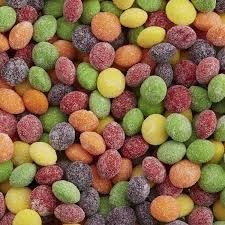
Item Name: Skittles Littles Original Chewy Candy (Pack of 2)
Bullet Point 1: Bite-Sized Burst of Flavor: Experience the original Skittles flavors in a fun, smaller size—perfect for popping and savoring the fruity goodness.
Bullet Point 2: Consistent Chewy Delight: Enjoy the same chewy texture and vibrant fruit flavors you love, now in adorable bite-sized pieces.
Bullet Point 3: Versatile Snacking: Ideal for on-the-go enjoyment, snacking at your desk, or adding a playful touch to your culinary creations.
Bullet Point 4: Colorful Fun for All: These mini Skittles pack a big punch of rainbow-colored joy, adding excitement to any moment.
Bullet Point 5: Convenient 3 Pack Bundle: Grab a two-pack bundle for triple the fun! Share one and keep the other for yourself or mix and match flavors for an even more exciting tasting experience.
Bullet Point 6: Perfect for Sharing: Share the joy of Skittles Littles with friends and family, or keep all three packs handy for a personal flavor journey.
Bullet Point 7: Snack Time Made Fun: Elevate your snacking experience with these bite-sized bursts of fruity delight, making every moment more vibrant and enjoyable.
Bullet Point 8: Party Favor Favorite: Ideal for party favors, candy buffets, or as a colorful addition to gift bags, these mini Skittles bring a fun and delicious touch to any celebration.
Bullet Point 9: Stock Up & Save: Purchase the three-pack bundle for extra convenience and value. Have one on hand for spontaneous cravings and the others for planned enjoyment.
Bullet Point 10: Sharing Made Easy: Break open the three-pack bundle to easily share the joy of Skittles Littles with friends, family, or colleagues, spreading happiness one mini candy at a time.
Product Description: Introducing the latest marvel in the world of confectionery: Skittles Littles! These are the iconic, original Skittles, but in a charmingly smaller form. Think of them as the pint-sized, flavor-packed siblings of the classic Skittles you know and love. Each bag of Skittles Littles is bursting with the same bold and fruity flavors as their larger counterparts. Embrace the familiar taste sensation that has made Skittles a perennial favorite, now conveniently bite-sized. These miniature marvels offer the same irresistible chewiness, vibrant colors, and zesty fruitiness but in a delightful, smaller package. The magic of Skittles Littles lies in their versatility. Whether you're looking for a quick burst of fruity goodness on the go, seeking a playful addition to desserts, or craving a handful of colorful fun during a movie night, these bite-sized candies fit the bill perfectly. With Skittles Littles, expect the same flavor adventure, just in a more petite, snackable form. Indulge in the familiar joy of the rainbow with these tiny, flavor-packed treats that deliver a punch of fruity goodness in every bite.
Value: 14.4
Unit: Ounce

Price: 3.34